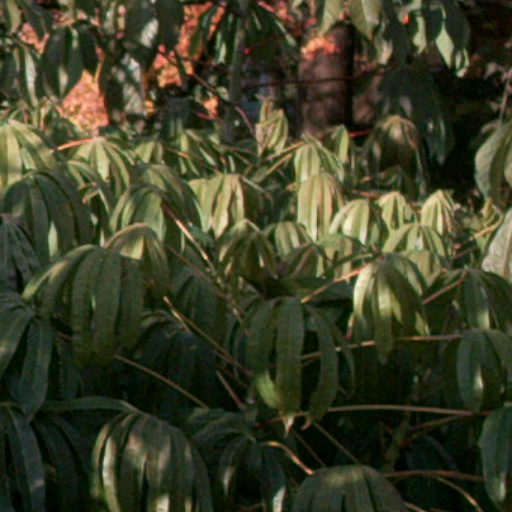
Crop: cassava